Howells Opera House

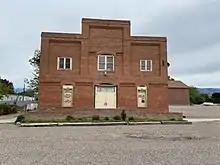
Howells Opera house 2022

Howells Opera House is a historic opera house located in Oakley, Idaho, on Blaine Street. The opera house is registered with the Idaho State Historical Society. The Opera house was built by the first prosecuting attorney for Cassia County, Judge B.P. (Benjamin Price) Howells. The building construction began in 1904 and was completed in 1907 for the cost of $22,000 ($757,000 adjusted for inflation today). The opera House is currently owned and operated by the Oakley Valley Arts Council. It has been known by several names, including the Oakley Playhouse (c. 1907), Cassia County Playhouse (c. 1929), and most notably as the Howells Opera House.